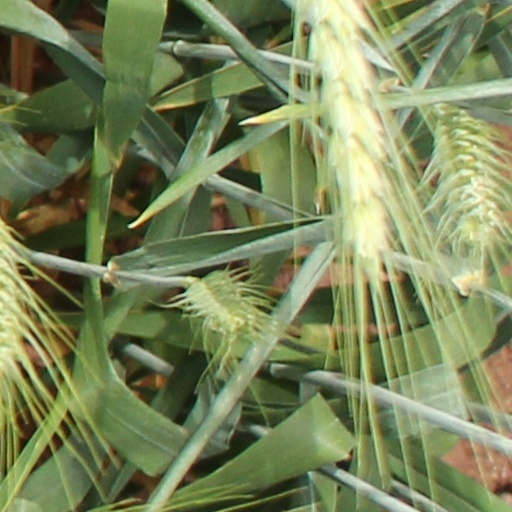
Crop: wheat